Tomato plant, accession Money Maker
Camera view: bottom (45 deg); turntable rotation: 0 degrees
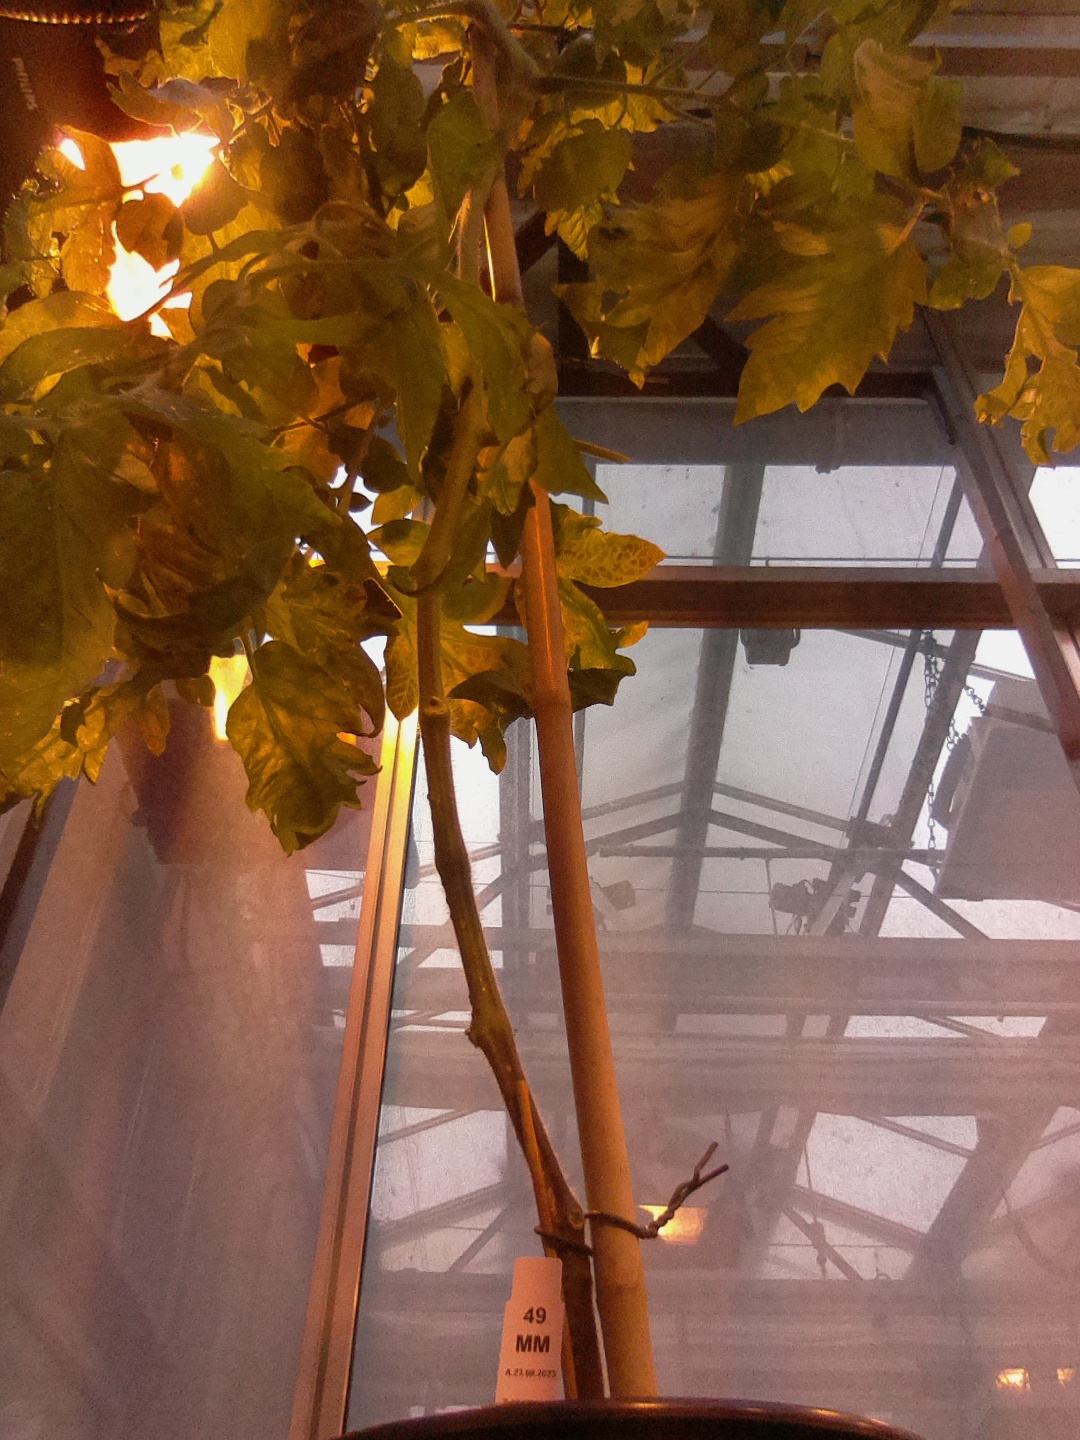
BBCH growth stage 73: 30%-40% of final fruit size